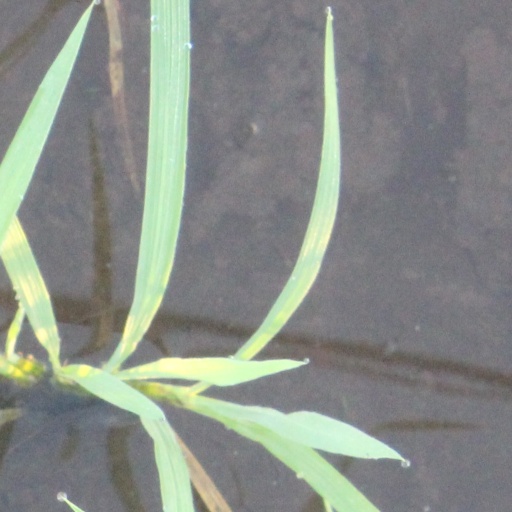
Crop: rice